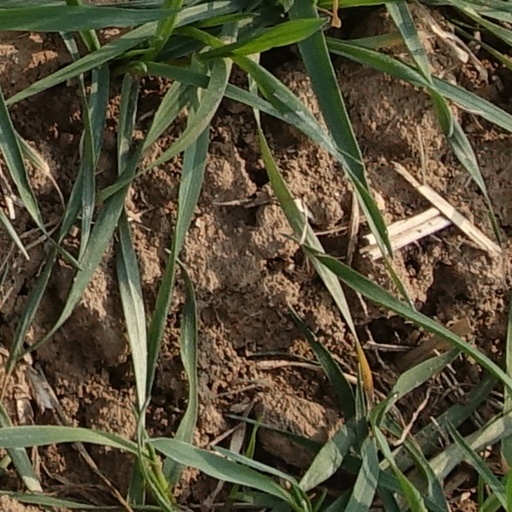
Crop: wheat